Common ostrich

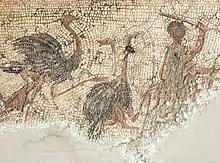
Roman mosaic, 2nd century AD

Common ostriches have inspired cultures and civilizations for 5,000 years in Mesopotamia and African centres like Egypt and the Kingdom of Kush. A statue of Arsinoe II of Egypt riding a common ostrich was found in a tomb in Egypt. Hunter-gatherers in the Kalahari use ostrich eggshells as water containers, punching a hole in them. They also produce jewelry from it. The presence of such eggshells with engraved hatched symbols dating from the Howiesons Poort period of the Middle Stone Age at Diepkloof Rock Shelter in South Africa suggests common ostriches were an important part of human life as early as 60,000 BP.